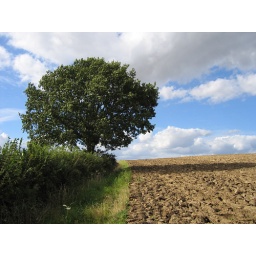
A beautiful tree on the edge of a ploughed field in Suffolk at the start of autumn before the colours had changed.